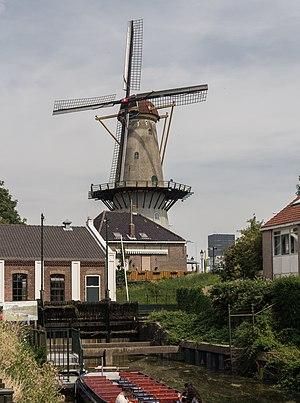
Spijkenisse est une ville néerlandaise située en province de Hollande-Méridionale. Commune indépendante jusqu'en 2015, elle fusionne avec Bernisse à cette date en la nouvelle municipalité de Nissewaard, sur l'île de Putten. Lors du recensement du 1ᵉʳ janvier 2014, la commune de Spijkenisse compte 72 562 habitants pour une superficie de 30,27 km², dont 4,15 km² d'eau. Elle fait partie de la région urbaine de Rotterdam.